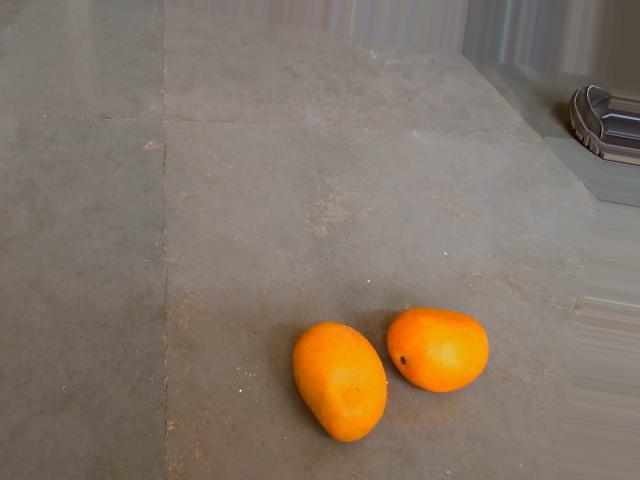
Label: Ripe_Mango